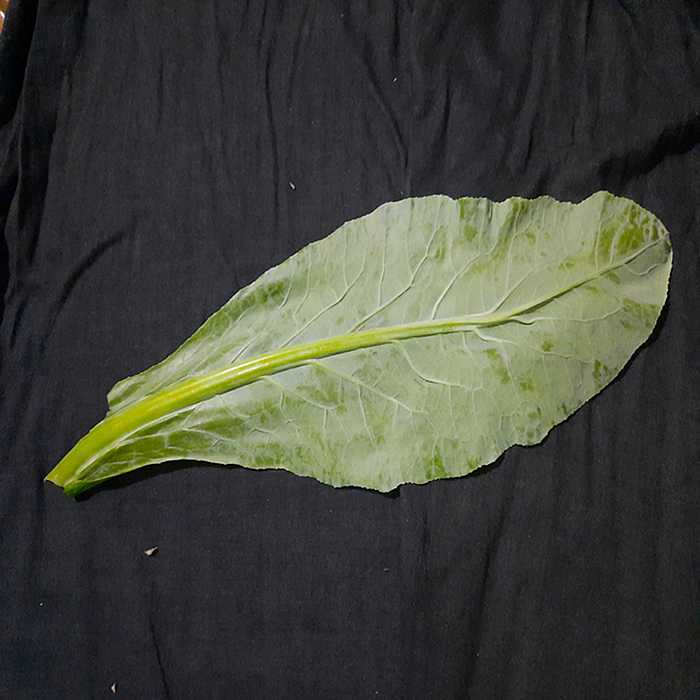
Plant: Cauliflower
Label: Fresh leaf